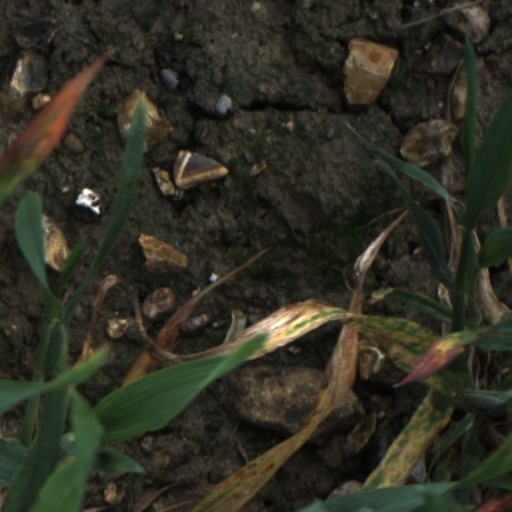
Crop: wheat